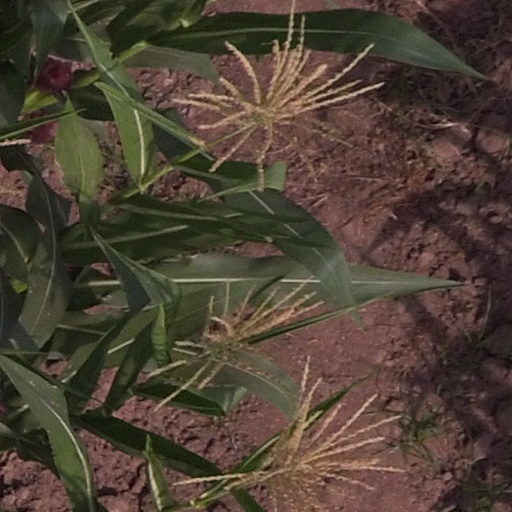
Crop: maize; corn